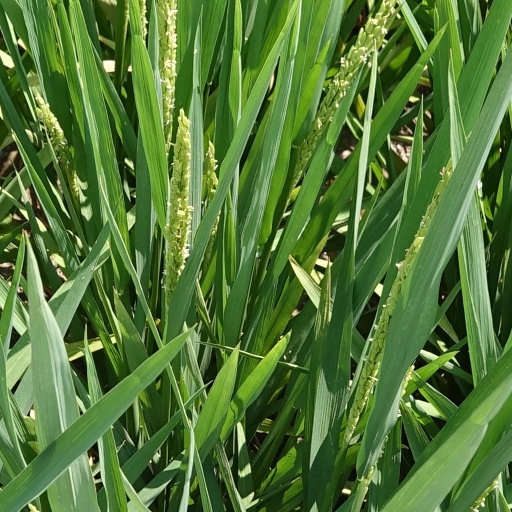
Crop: rice